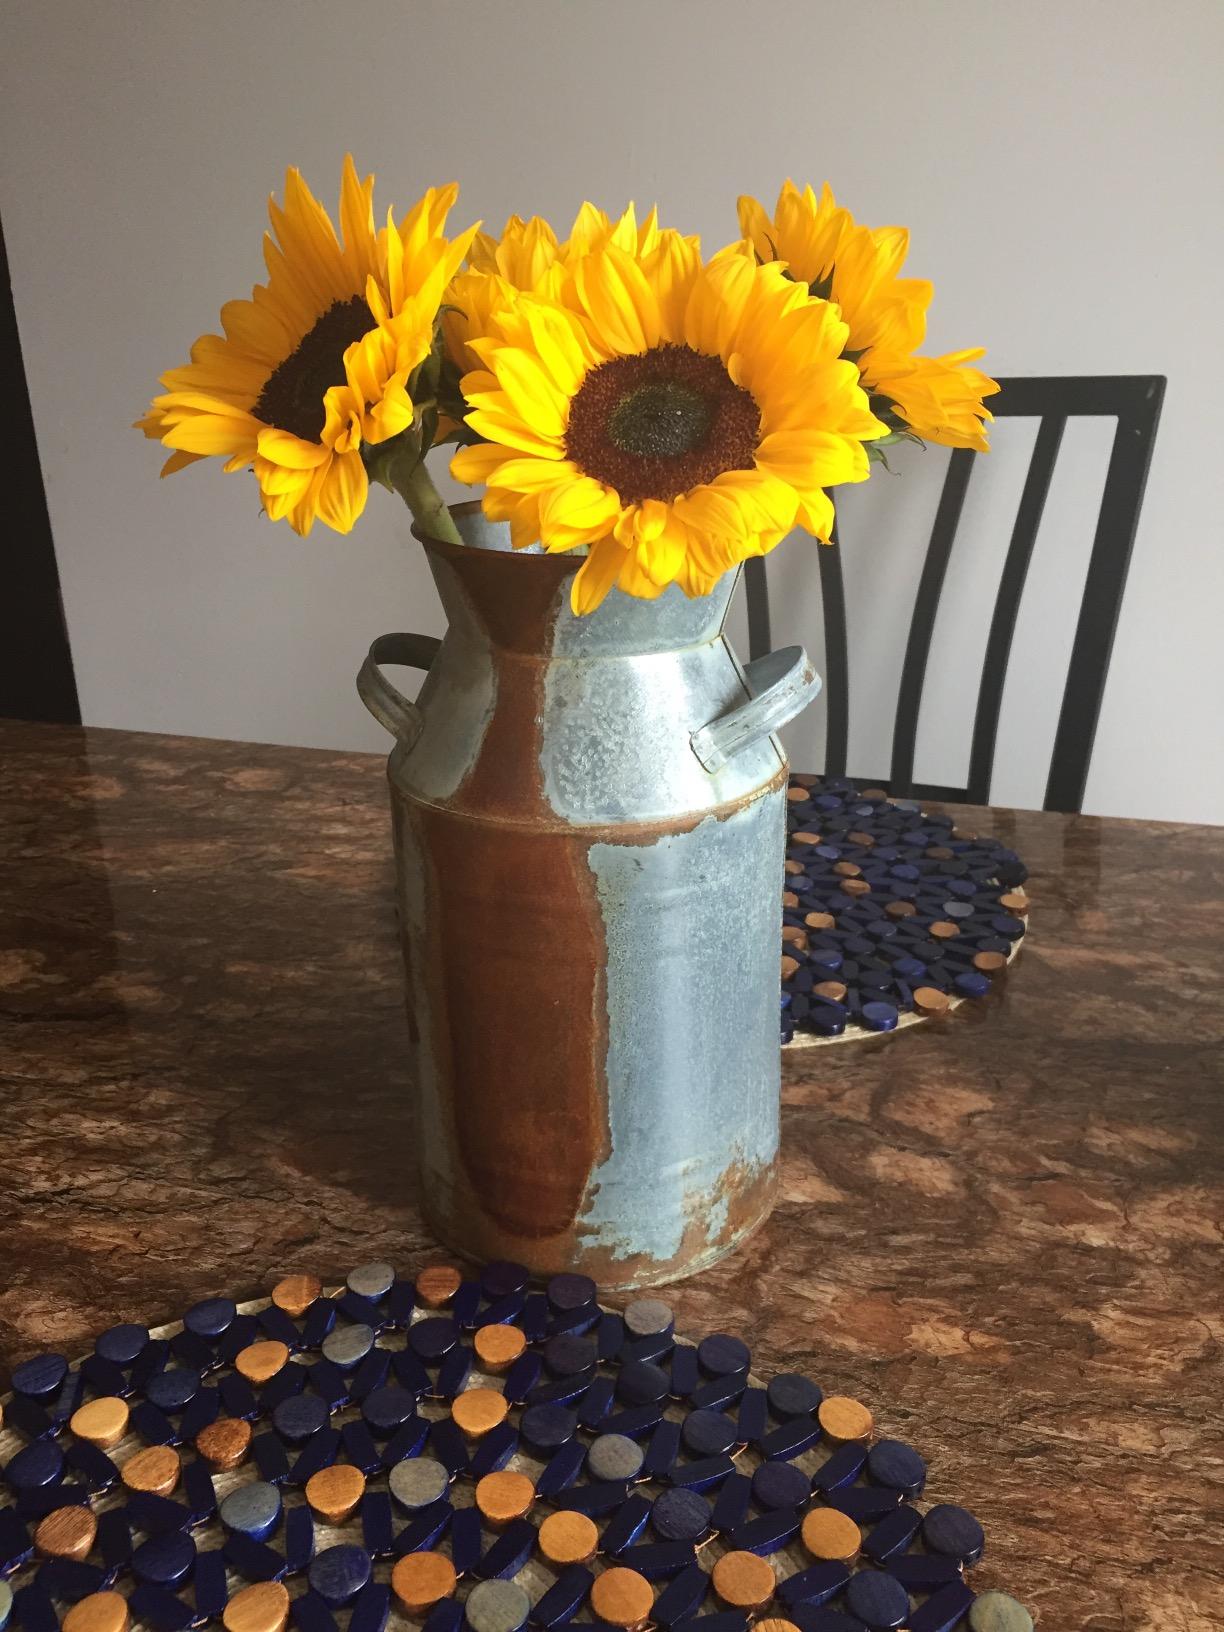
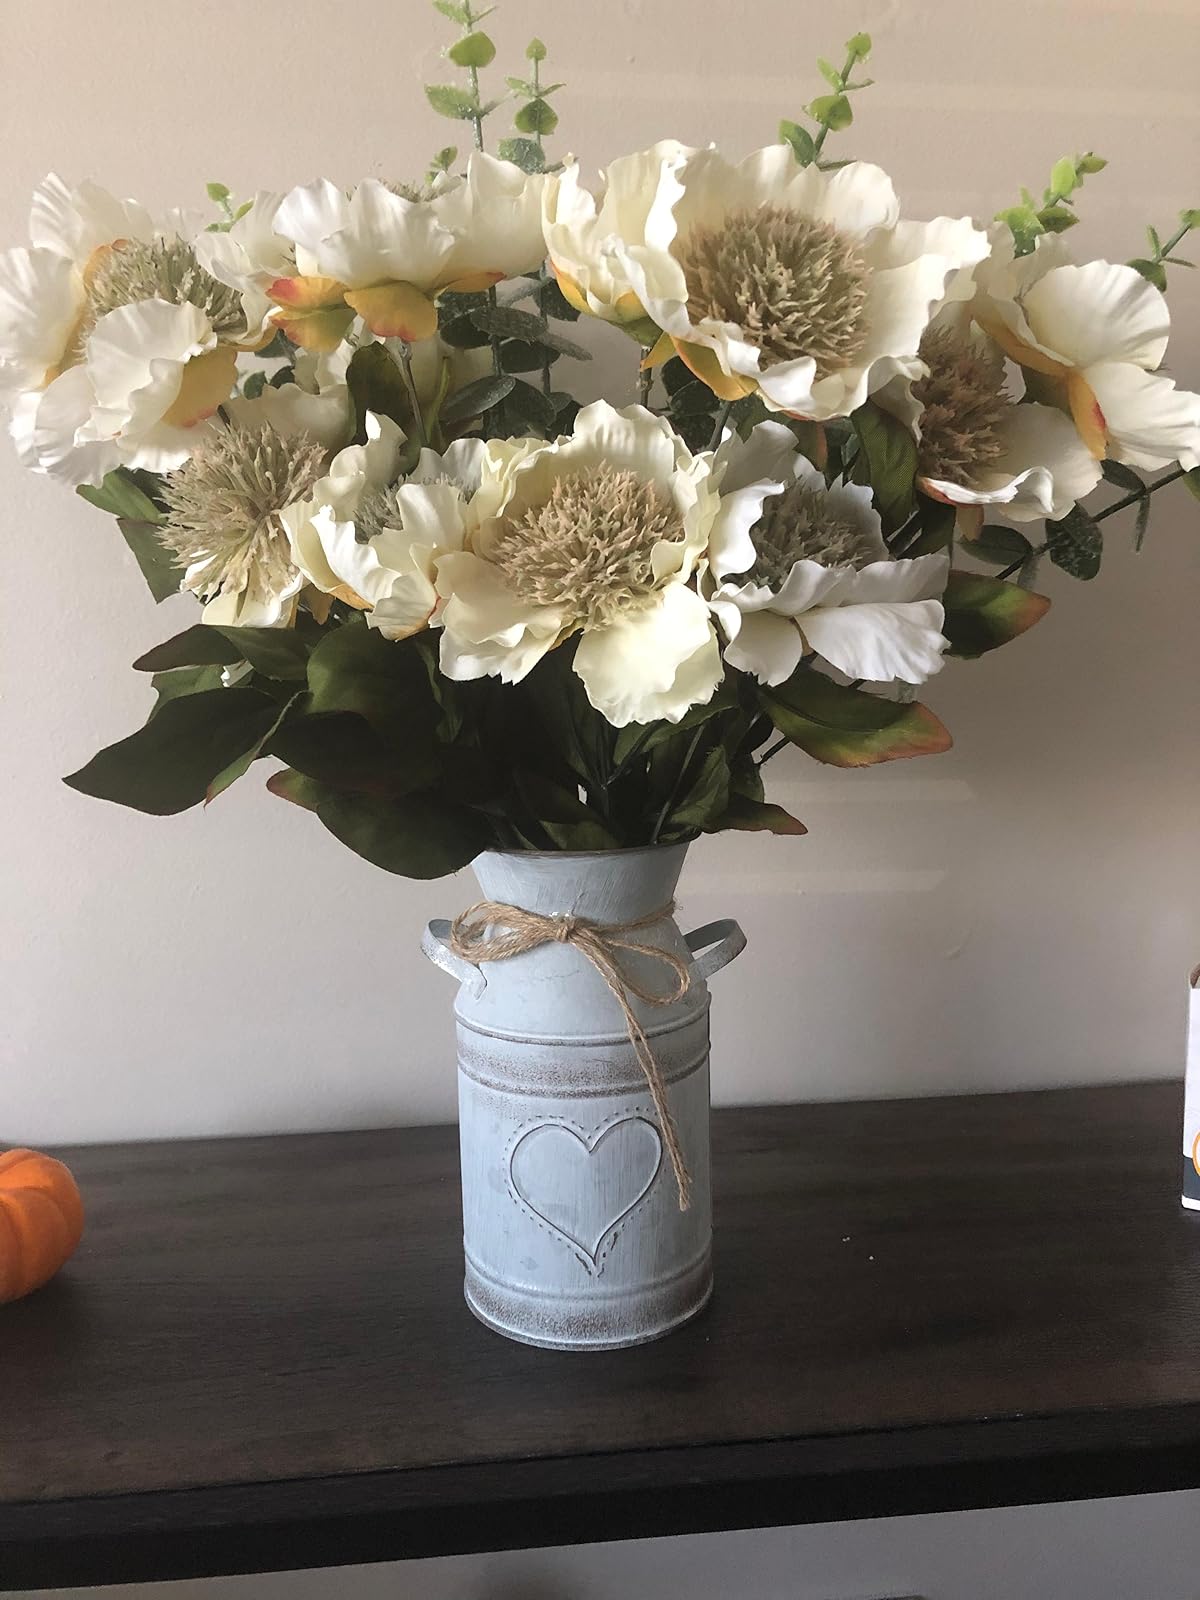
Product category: vase
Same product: no